Violence in literature

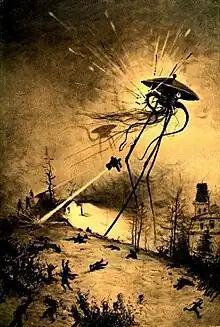
The War of the Worlds by H.G. Wells. Illustration depicting a man versus machine conflict.

Another genre that grew significantly in this period is science fiction, with authors like Isaac Asimov and Arthur C. Clarke beginning to earn recognition for their work. As it deals with imaginative futuristic scenarios, common themes in science fiction include extraterrestrial discoveries, space wars, time travelling, alternate realities, and technological advancements such as artificial intelligence. Stories of this genre, especially those set in an apocalyptic Earth, depict the extremes of human violence toward nature and themselves. In Ray Bradbury's "The Martian Chronicles", human conflict gives rise to a destructive nuclear war that leaves the planet uninhabitable and settlement on Mars a necessity. A similar conflict later arises on that planet, however, leading to the annihilation of Martian civilizations as well. Colonization, environmental destruction, and genocide of innocent nations are human transgressions facilitated by innovations in technology. Violence in these stories often serves to picture the future; with depletion of resources, growing populations, and the advancement of science, human characters are usually written to give in to desperation by letting go of their humanity in a battle for survival of the fittest either against each other or foreign creatures. But by depicting wars between creatures of different race (typically humans versus aliens or robots), science fiction authors assert violence as a truth of life not limited to humans.